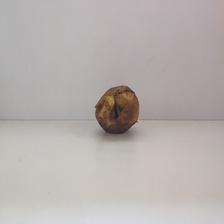
Size: Spoiled